Kirk Windstein

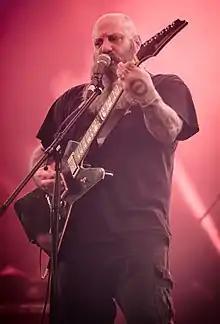
Windstein performing with Crowbar in 2017

Kirk Michael Windstein (born April 14, 1965) is an American musician. He is the frontman, vocalist, rhythm guitarist, and sole constant member of the sludge metal band Crowbar. He is also a founding member of the heavy metal supergroup Down, playing guitar with them from 1991 to 2013 and later rejoining the band in 2020. In 2005, Windstein formed Kingdom of Sorrow with Jamey Jasta of Hatebreed. Their debut album was released in 2008. Windstein began his musical career in 1985 as a guitarist for a cover band called Victorian Blitz, and in 1988 joined a hardcore punk band called Shell Shock as a vocalist and guitarist.